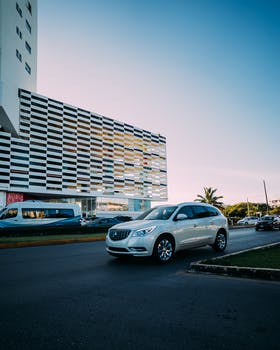
Label: No Watermark